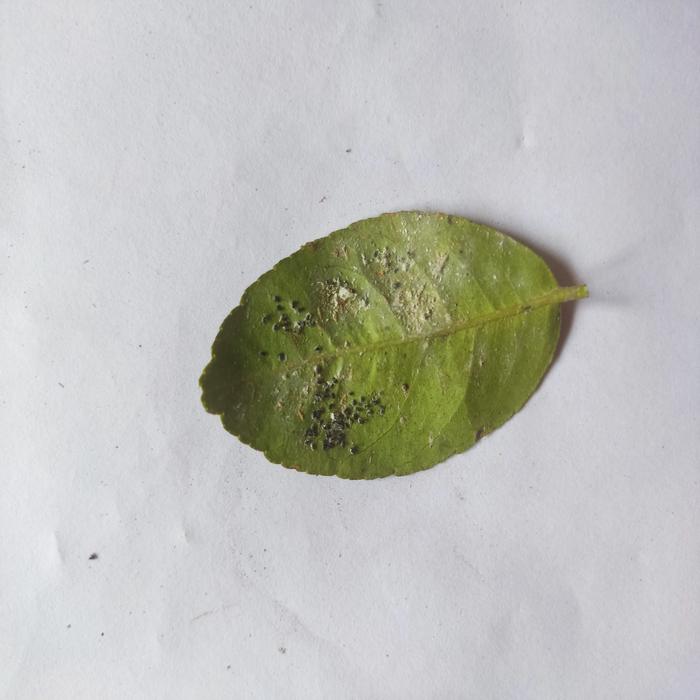
Crop: Lemon
Leaf condition: Sooty_Mold